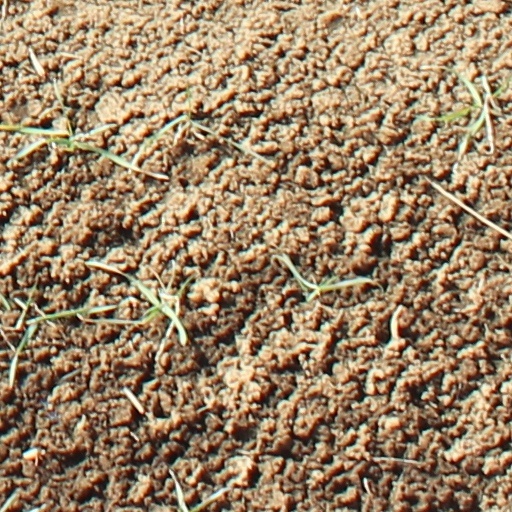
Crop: wheat